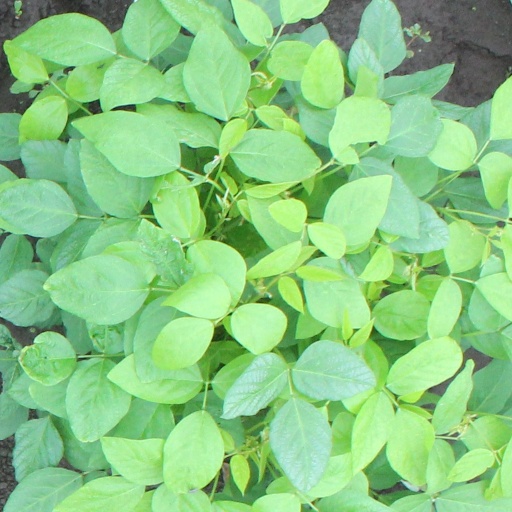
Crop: soybean